Lesotho at the 2016 Summer Paralympics

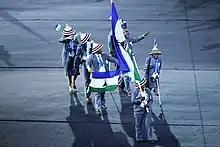
Lesotho's delegation during the parade of nations for the opening ceremony

Lesotho qualified two athletes in athletics. Public servant Sello Mothebe was 39 years old at the time of the Games and he was competing in his second Paralympics after representing Lesotho at the 2004 Summer Paralympics. He was born with a visual impairment and is classified as T12. On 8 September, Mothebe competed in the men's 400 metres T12 event and was assigned to heat two. He finished the race in a time of 54.65 seconds and this ranked him third out of four athletes. Mothebe did not advance to the semi-finals because he was slowest overall out of eleven finishers and only the top eight in all four heats advanced to that stage of the event. Eight days later, he participated in the men's 200 metres T12 competition. Drawn into heat four, Mothebe placed third and last of all the sprinters in his heat, with a season best time of 54.65 seconds, and that was the end of his completion because he was slowest overall out of fourteen finishers. In January 2017, it was announced that he tested positive by the World Anti-Doping Agency for the banned substance 19-Norandrosterone prior to competing at the Games. A subsequent appeal with the Court of Arbitration for Sport was denied nine months later and Mothebe was banned from competition for four years and his results from Rio de Janeiro were annulled.